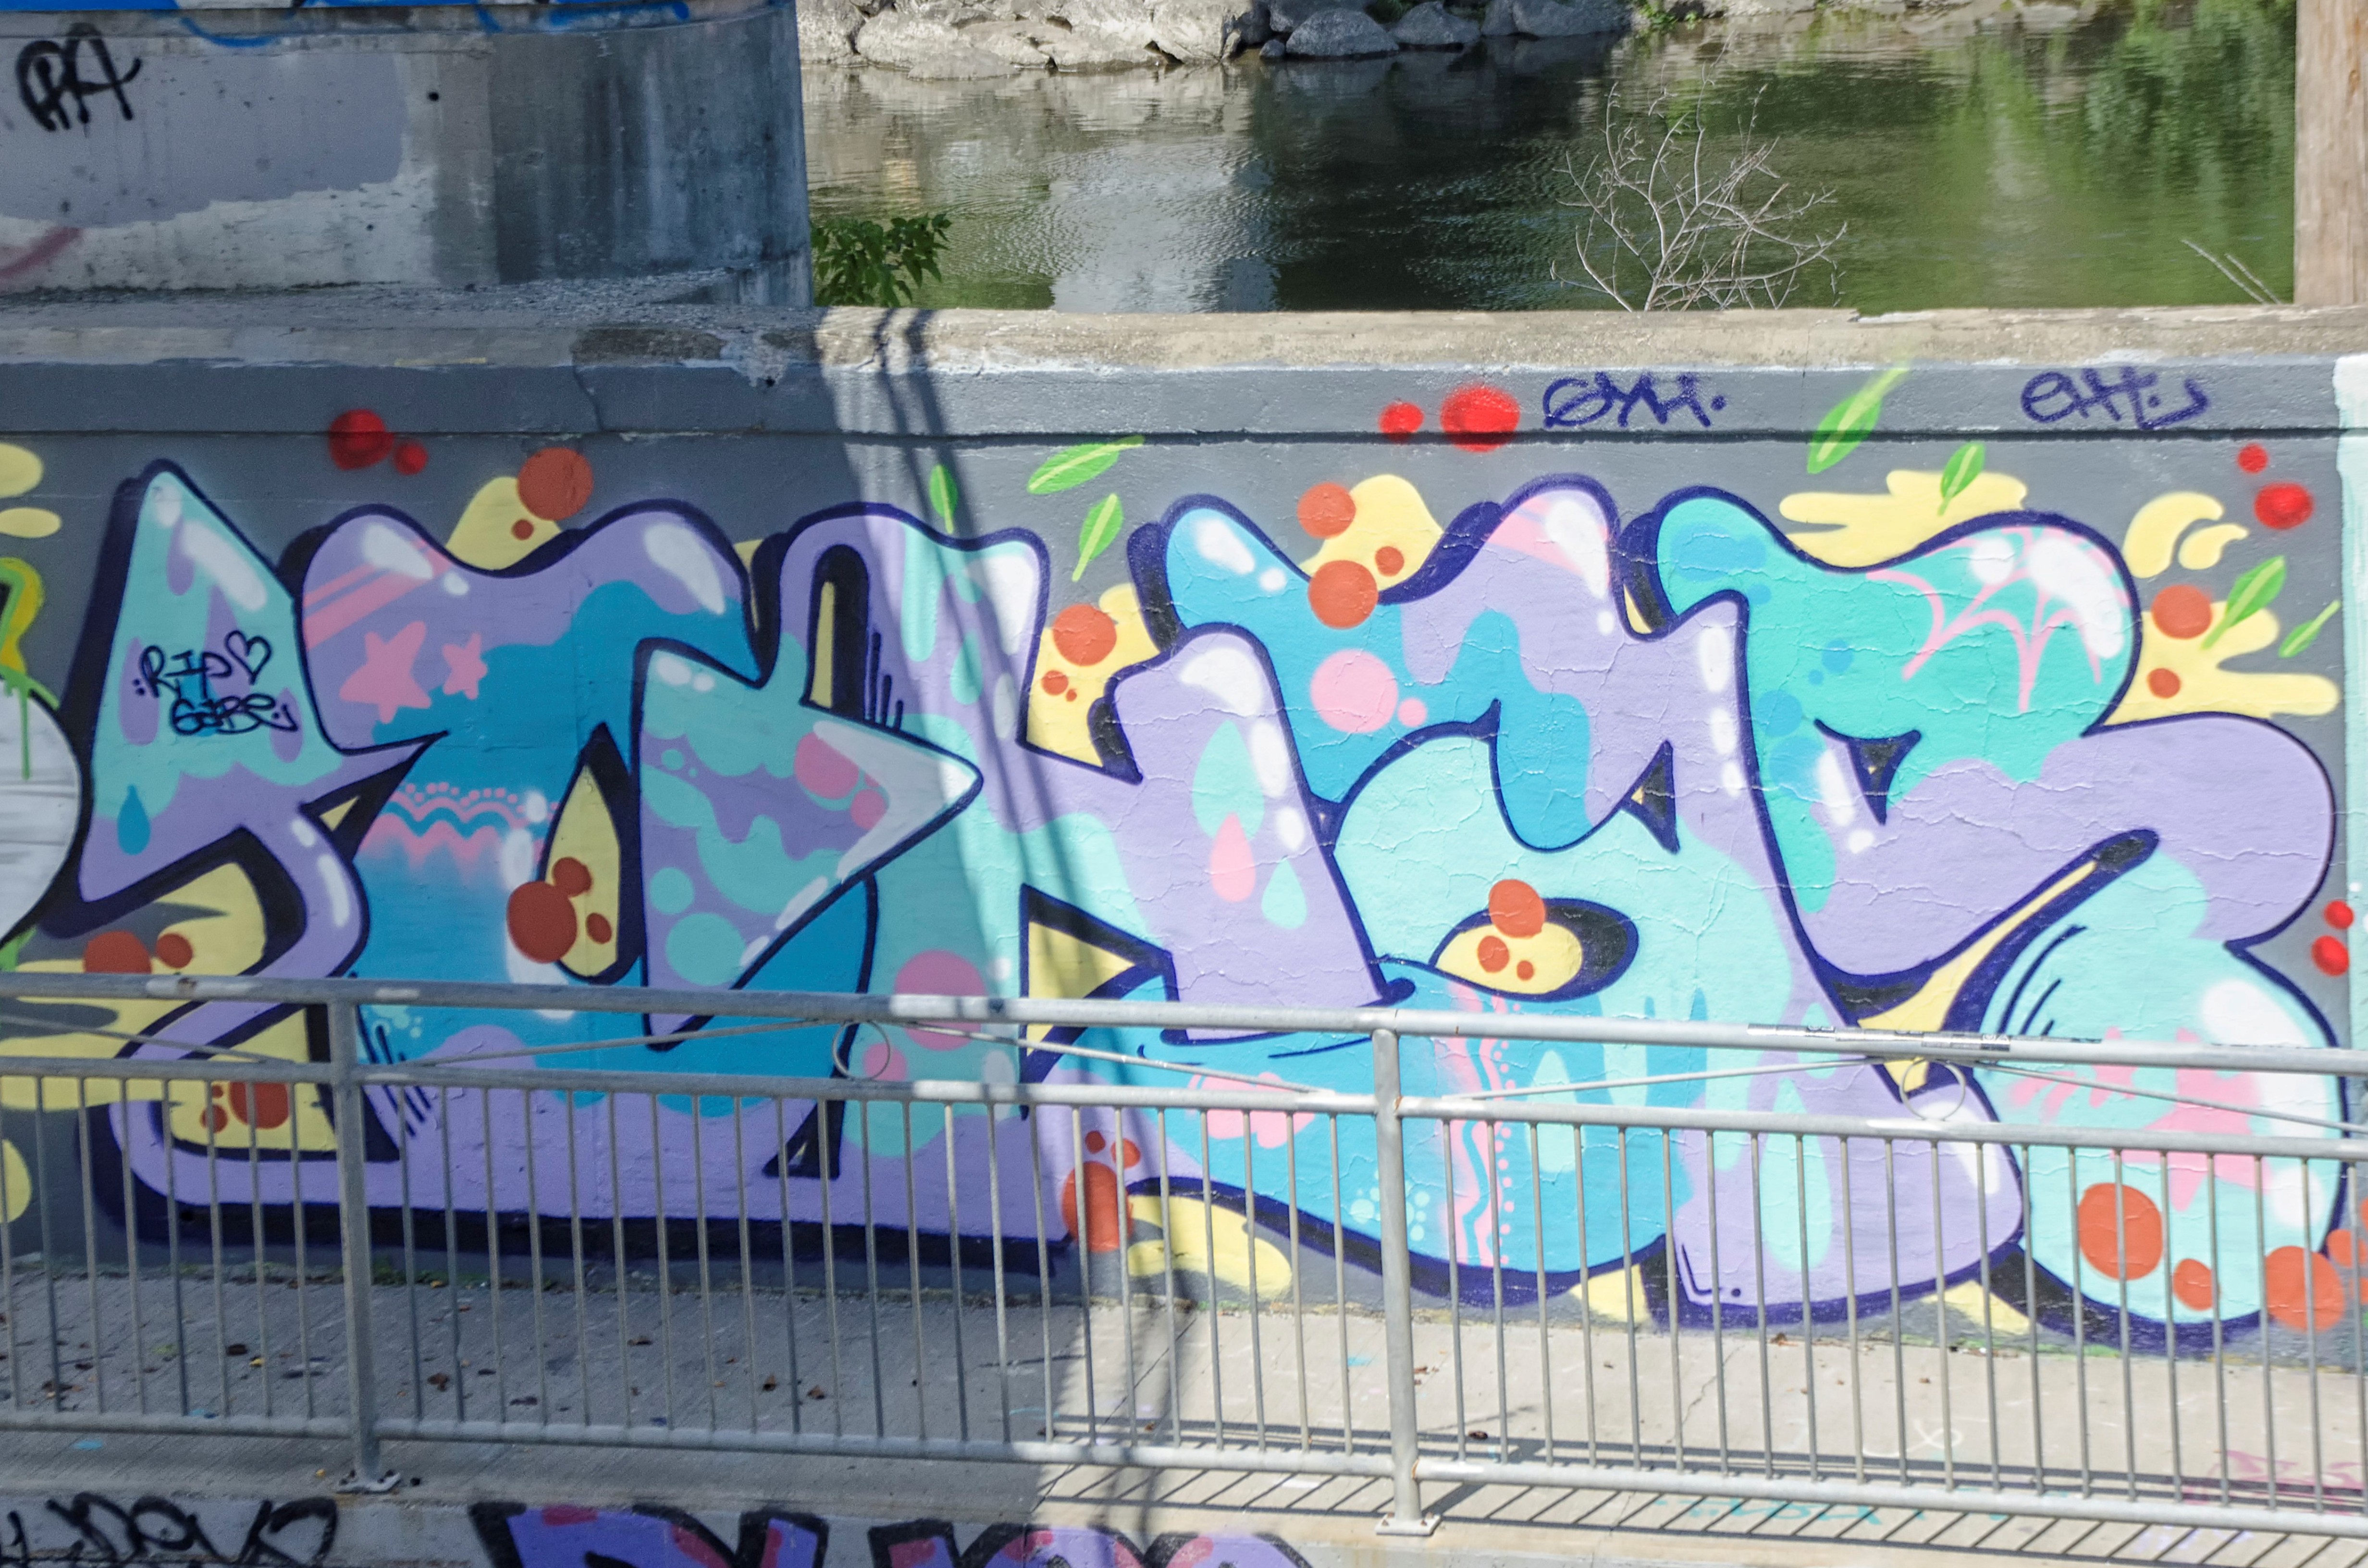
graffiti, street art, art, canada, mural, quebec, sherbrooke